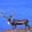
Label: deer